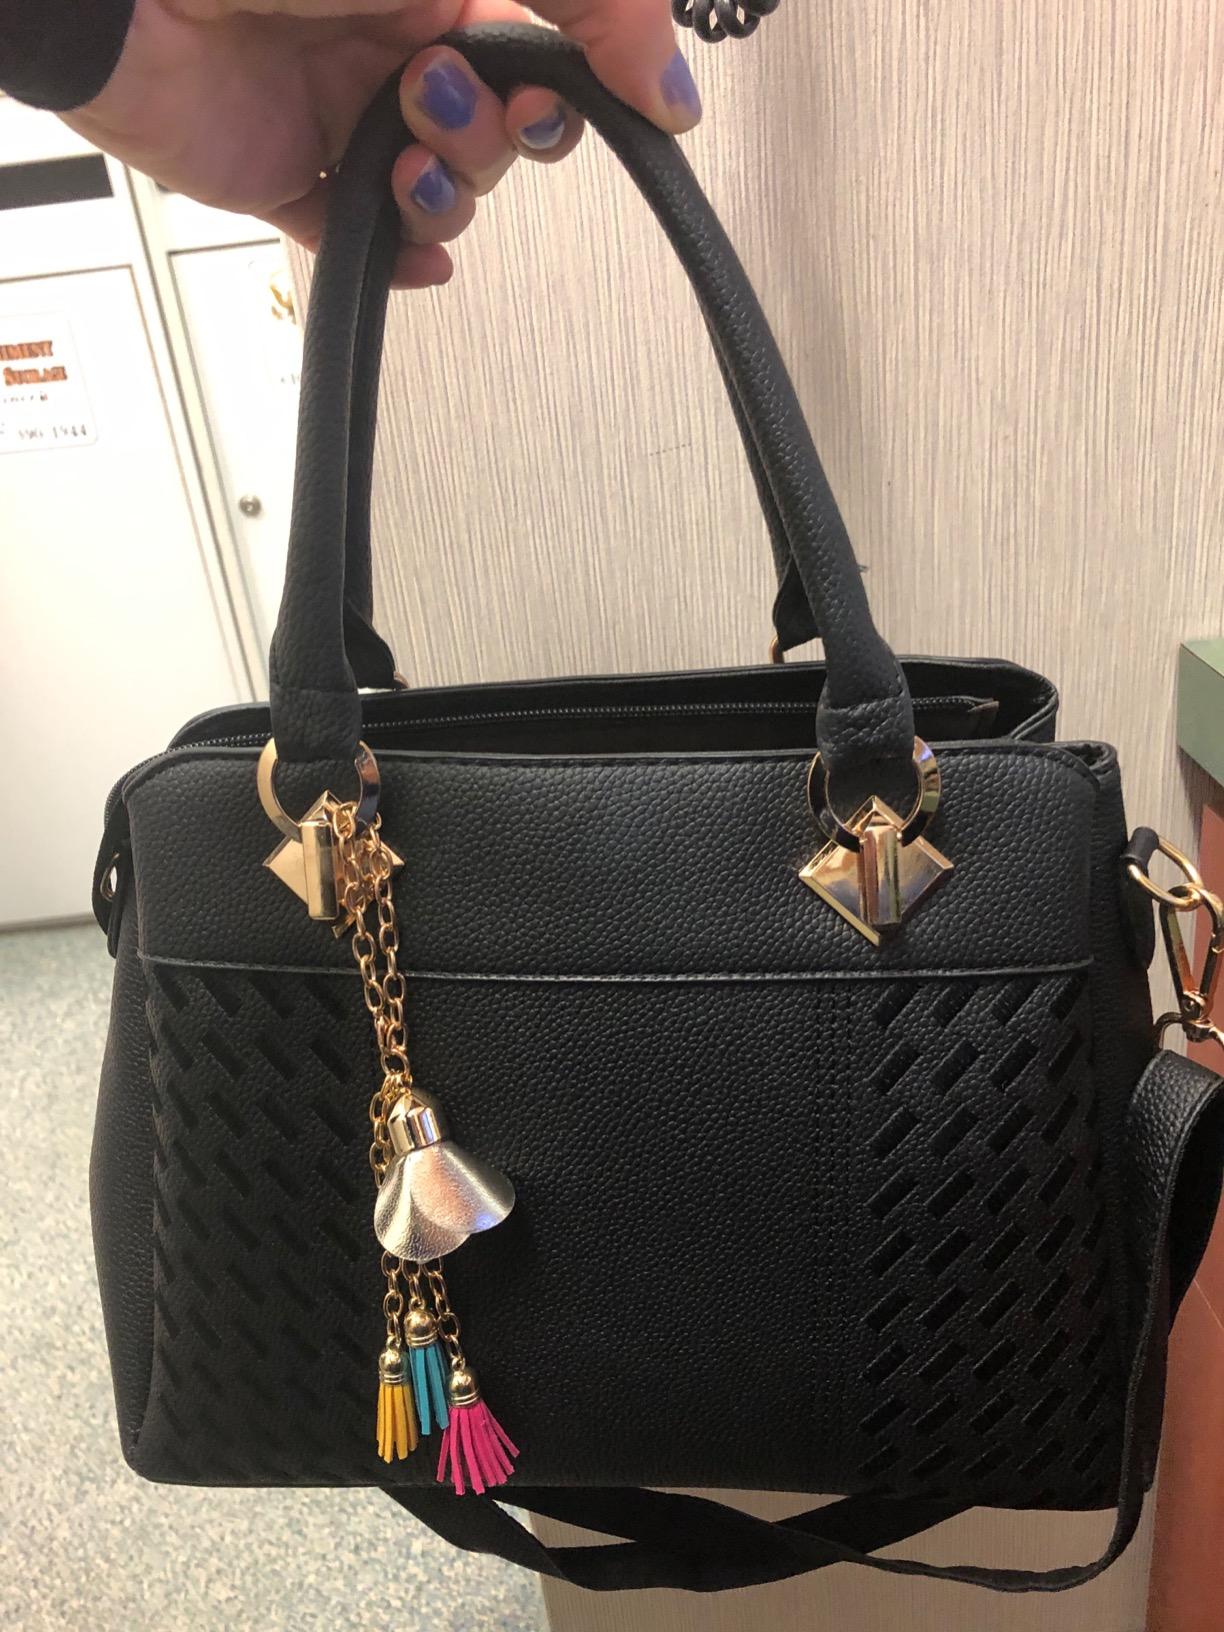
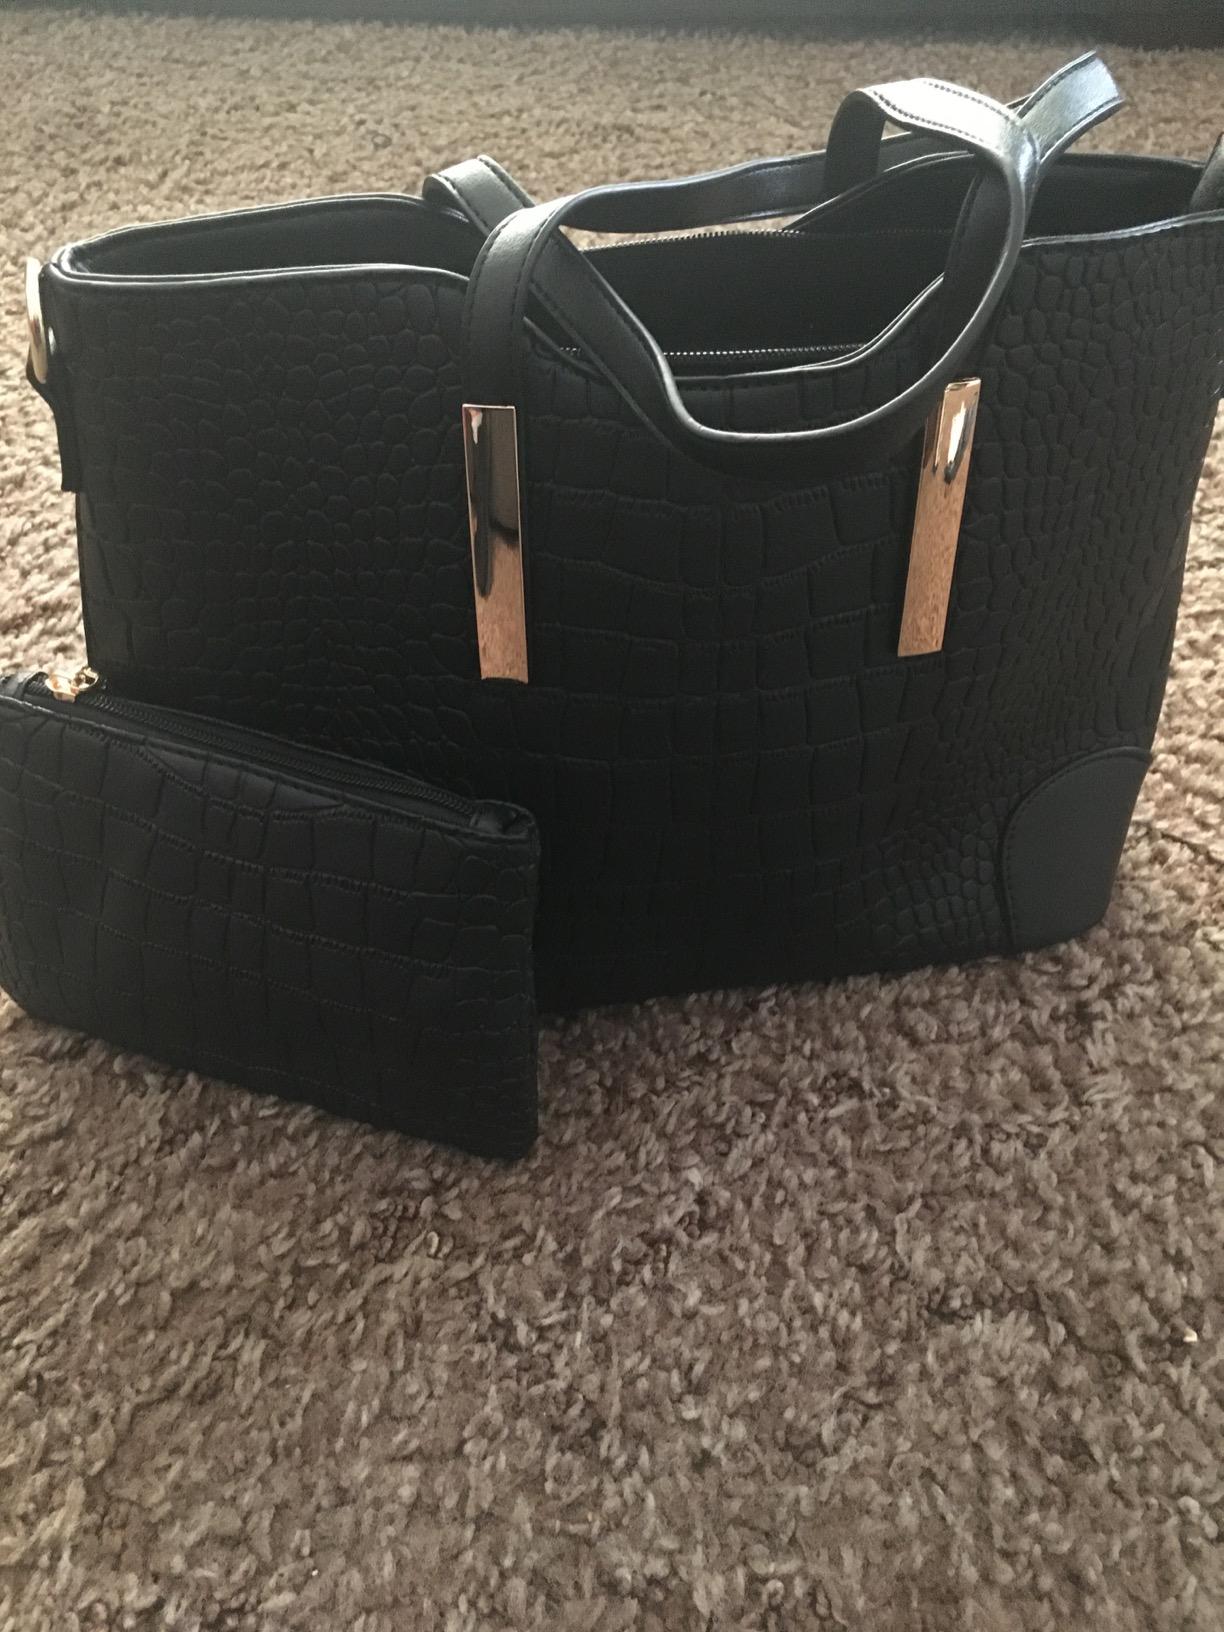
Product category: accessories_handbag
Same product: no